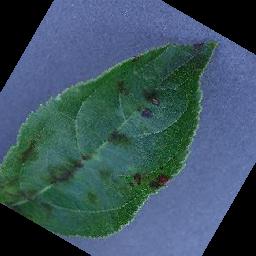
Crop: apple
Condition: scab